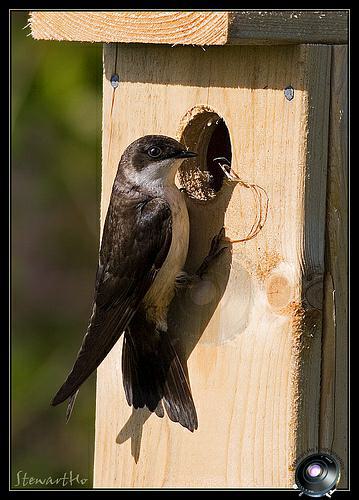
A photo of a bank swallow